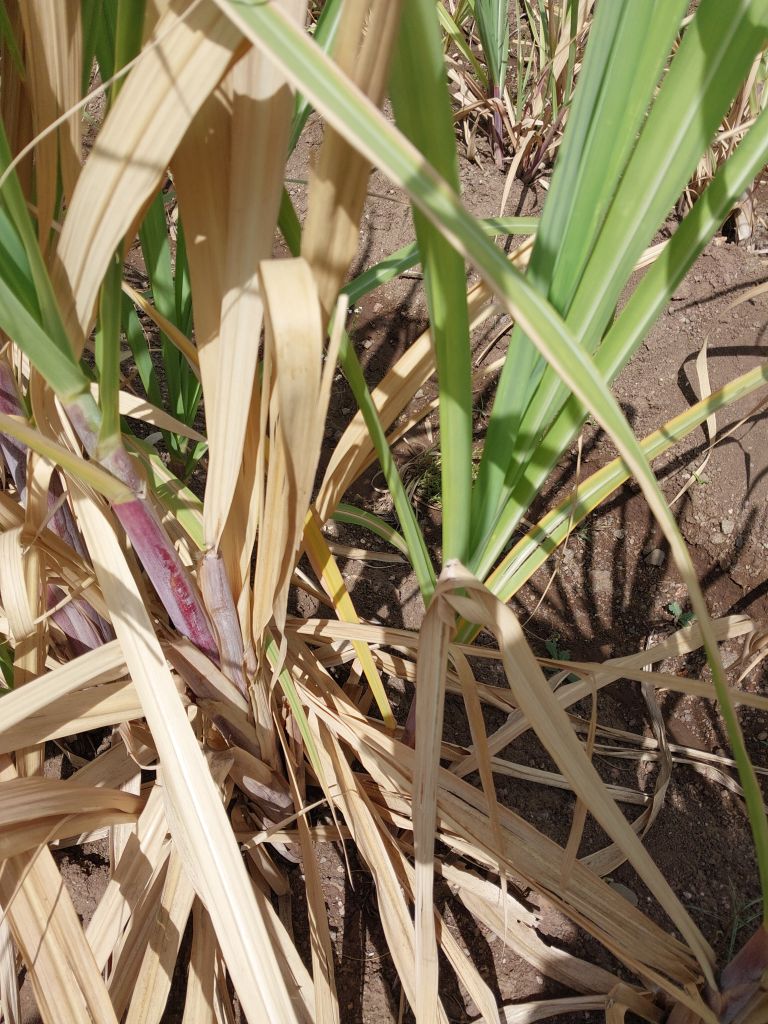
Label: Dried